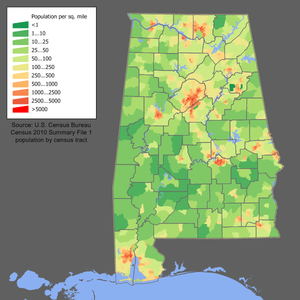
L'Alabama /alabama/ est un État du Sud des États-Unis ayant pour capitale Montgomery, et pour plus grandes villes Birmingham et Mobile. Avec 4 779 736 habitants en 2010, population estimée à 4 903 185 habitants en 2019, répartie sur une superficie de 135 765 km², l'État est le 23ᵉ du pays par sa population et le 30ᵉ par sa taille. Il est entouré par quatre États : le Mississippi à l'ouest, le Tennessee au nord, la Géorgie à l'est et la Floride au sud. Une petite bande de territoire lui donne en outre accès aux rives du Golfe du Mexique, et la partie sud des Appalaches se trouve au nord de l'État. Il comporte 67 comtés. Emblématique du Sud profond et connu à ce titre comme le « Cœur de Dixie », l'Alabama se caractérise par un climat subtropical, une importance des traditions religieuses et du conservatisme ainsi qu'une forte proportion d'Afro-Américains dans sa population.